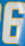
Number: 6